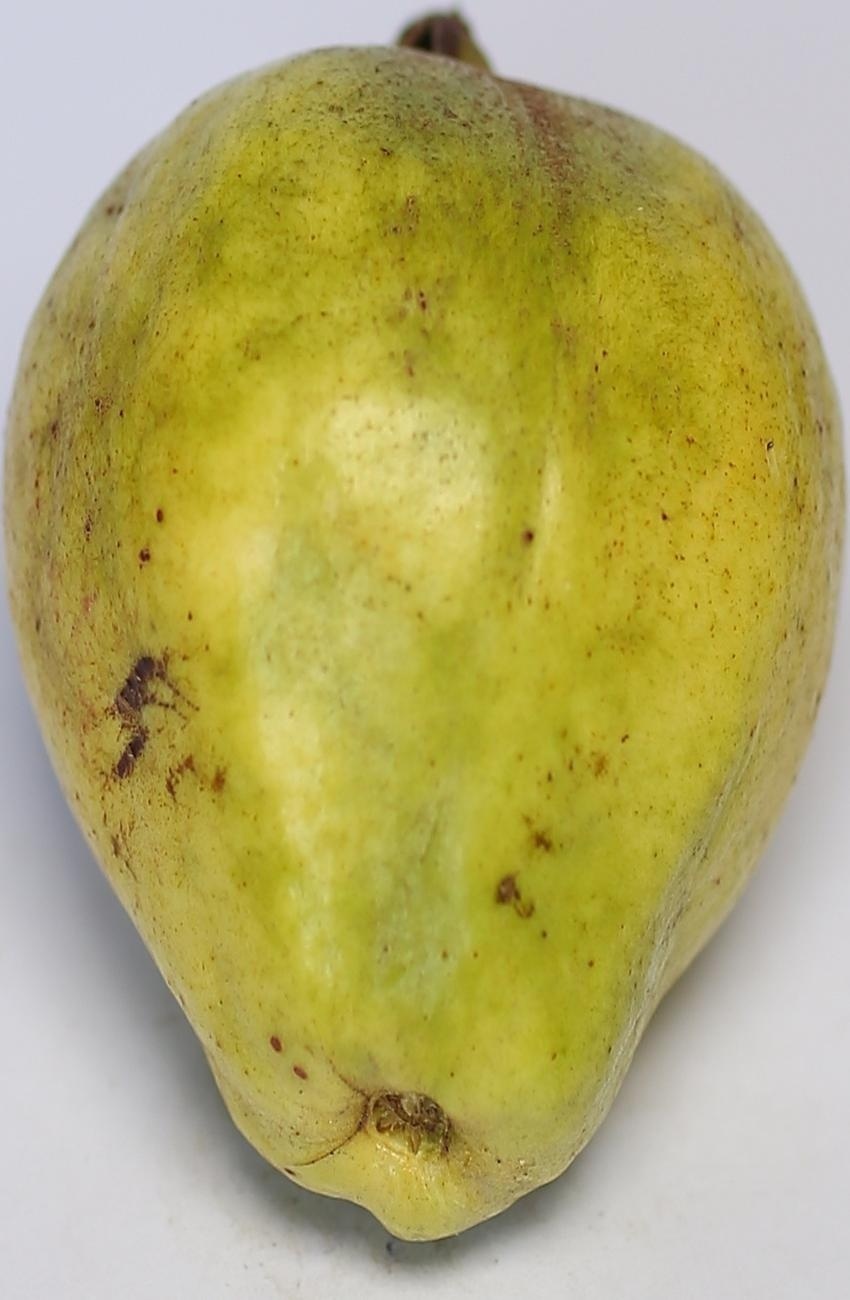
Maturity: mature-green
Variety: riyali